Hoverwork BHT130

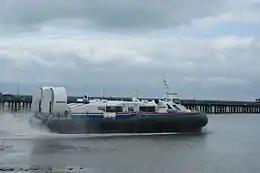
The Solent Express leaving Ryde

The Griffon Hoverwork BHT130 is a large hovercraft, designed by Hoverwork and fitted out in St Helens.